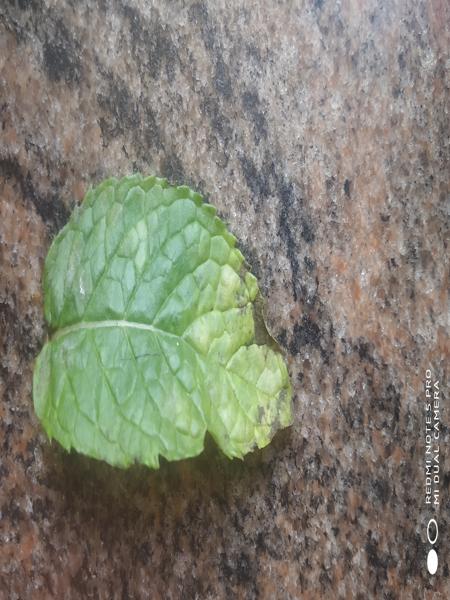
Plant: Mint